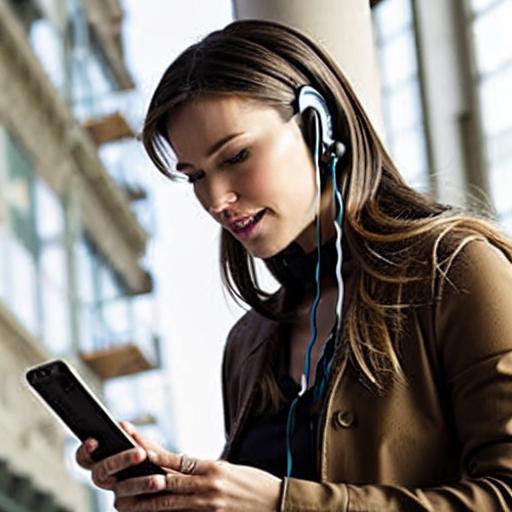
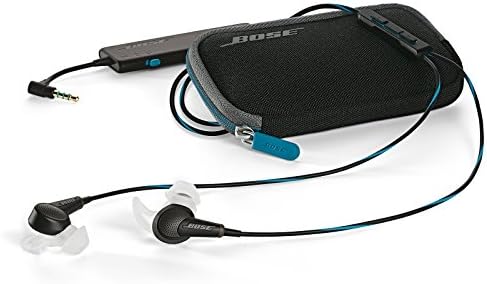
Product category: headphones
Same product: no